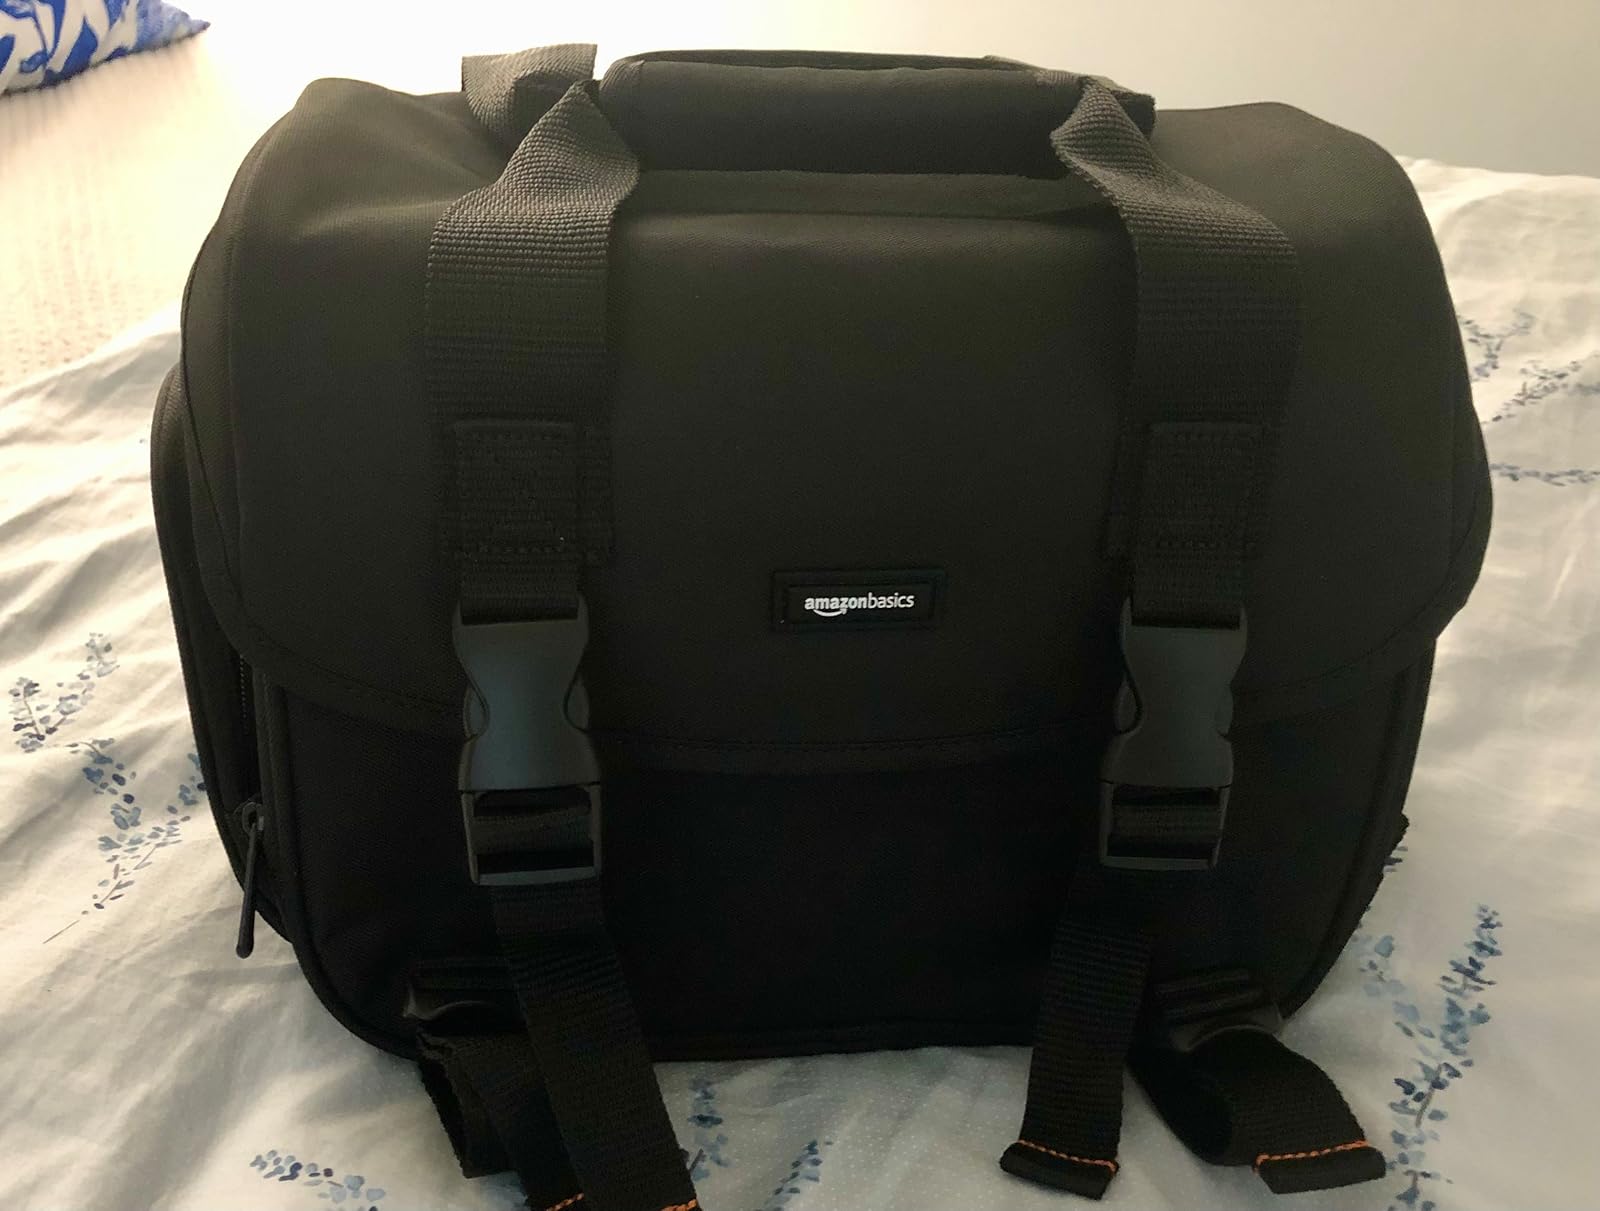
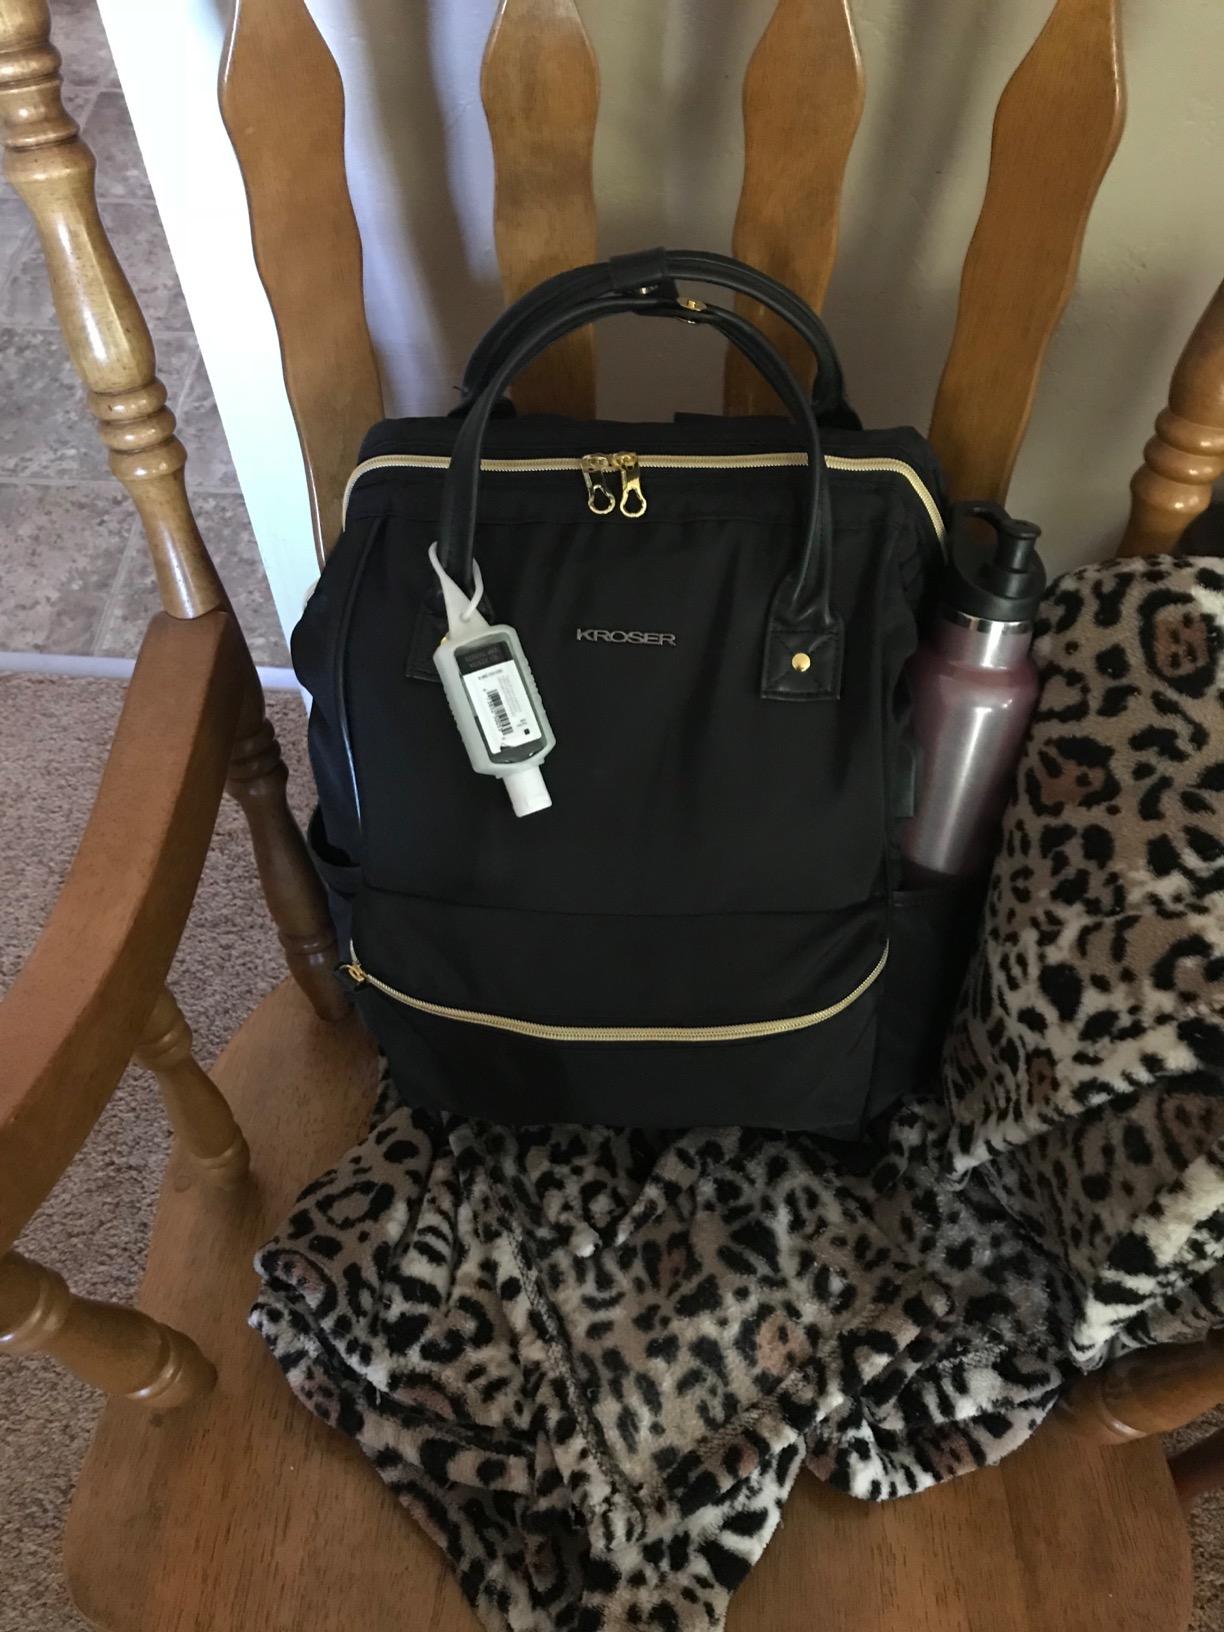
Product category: bag
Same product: no